Smoking on My Ex Pack

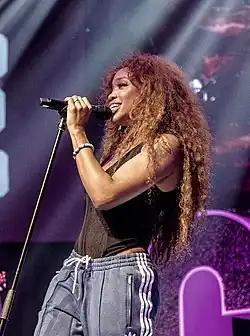
SZA during the Ctrl the Tour in Toronto, Canada (2017)

SZA released her debut studio album, "Ctrl", in 2017. Primarily an R&B album that deals with themes like heartbreak, it received widespread acclaim for SZA's vocals and the eclectic musical style, as well as the emotional impact and confessional nature of its songwriting. The album brought SZA to mainstream fame, and critics credit it with establishing her status as a major figure in contemporary pop and R&B music and pushing the boundaries of the R&B genre. Her next studio album was highly anticipated by fans and music critics alike, and as early as August 2019 she alluded to its completion "soon", during an interview with DJ Kerwin Frost.